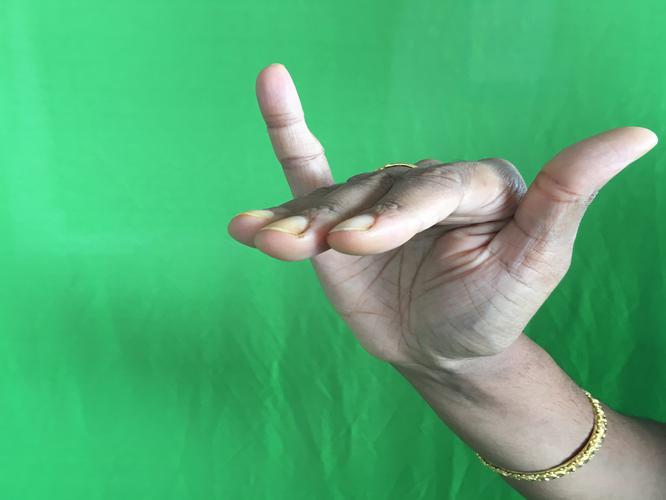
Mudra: Mrigasirsha
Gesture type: single_hand